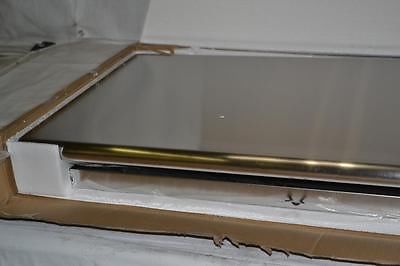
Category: table